Renaissance Plaza

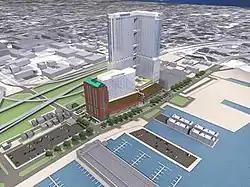
former One Trade Square rendering

Renaissance Plaza (formerly named World Trade Square) is a proposed residential and retail complex to be built on a site in the Delaware Riverfront region of Philadelphia, Pennsylvania. The design calls for four high-rise office buildings: Old City Harbor Tower I, Old City Harbor Tower II, Old City Harbor Tower III, and the Greater Philadelphia World Trade Center.